Brown dwarf

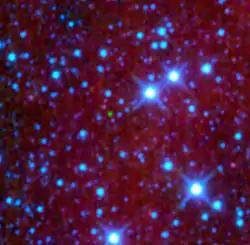
WISE 0458+6434 is the first ultra-cool brown dwarf (green dot) discovered by WISE. The green and blue comes from infrared wavelengths mapped to visible colors.

In 2009, the coolest-known brown dwarfs had estimated effective temperatures between , and have been assigned the spectral class T9. Three examples are the brown dwarfs CFBDS J005910.90–011401.3, ULAS J133553.45+113005.2 and ULAS J003402.77−005206.7. The spectra of these objects have absorption peaks around 1.55 micrometres. Delorme et al. have suggested that this feature is due to absorption from ammonia and that this should be taken as indicating the T–Y transition, making these objects of type Y0. However, the feature is difficult to distinguish from absorption by water and methane, and other authors have stated that the assignment of class Y0 is premature.